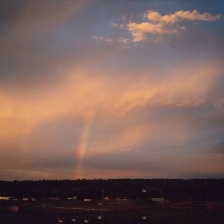
Cloud type: Altostratus